Early life of Pope Pius XII

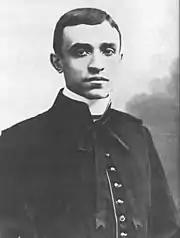
Pacelli on the day of his ordination, April 21, 1899

Eugenio Pacelli was ordained on Easter Sunday, April 2, 1899 and celebrated his first mass the following day in Borghese Chapel of the Basilica of Saint Mary Major in Rome at the altar of "Salus Populi Romano", where in 1949, fifty years later he celebrated the anniversary. Vicenzo Cardinal Vanutelli attended his first mass as did his spiritual guides, Monsignor Azzochi and Father Lais and his family. He celebrated his second mass at his favorite church Chiesa Nuova April 4, 1899 on the altar of Philip Neri.